Morris County, New Jersey

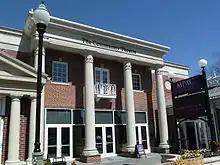
Mayo Performing Arts Center

In 2018, the median house price in Morris County was $469,900, the second highest in the state behind Bergen County (with a median home price of $476,200).